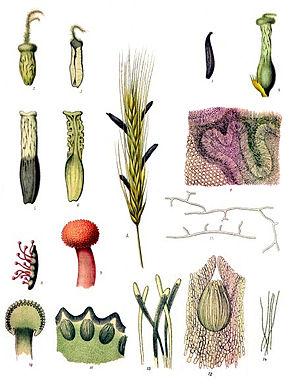
Les Clavicipitacées sont une famille de champignons parasites de plantes, d'insectes ou d'autres champignons.